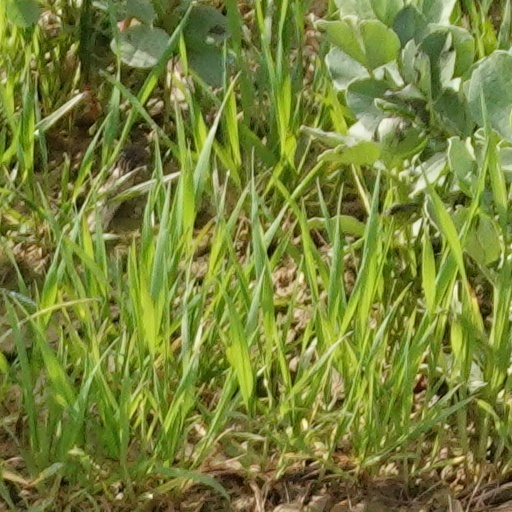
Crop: wheat